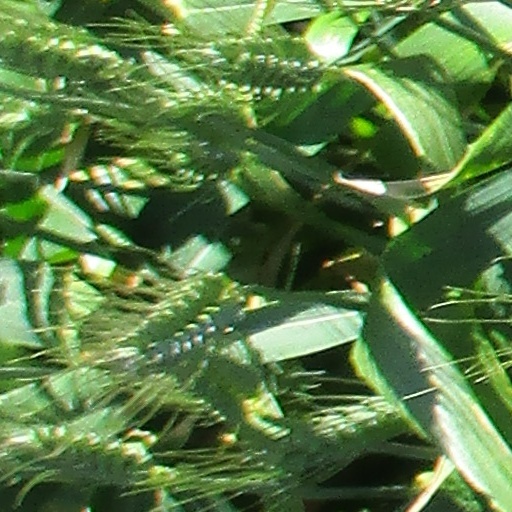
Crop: wheat